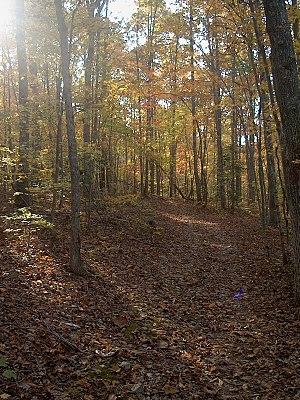
Le parc d'État de Medoc Mountain est un parc d'État de la Caroline du Nord dans le comté de Halifax de 9,31 km².